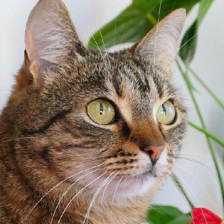
Label: animals